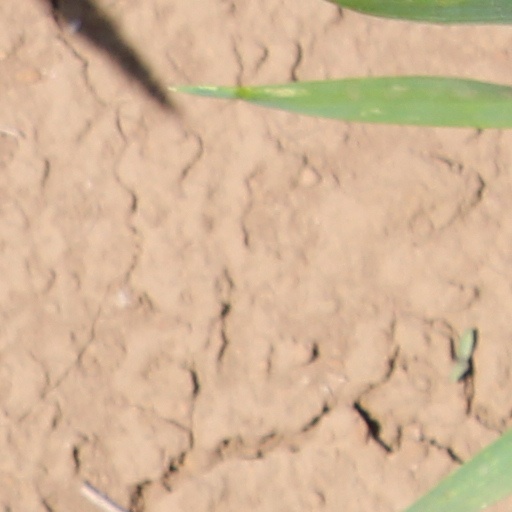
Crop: wheat